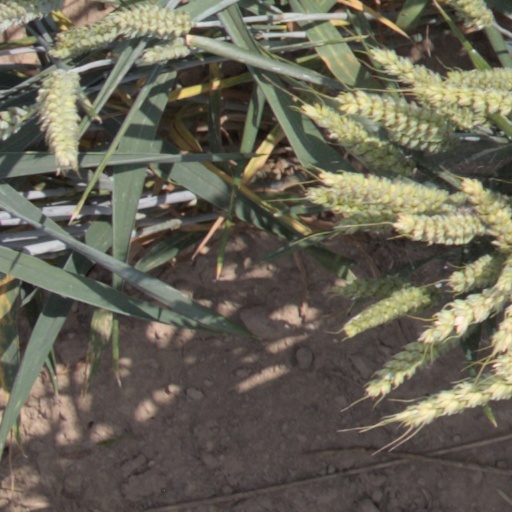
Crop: wheat